Neve Electronics

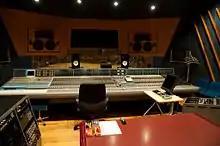
Neve VR-72 with Flying Faders, Studio 1 Control Room Center

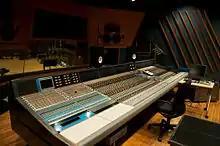
Studio 1 Control Room Left Quarter

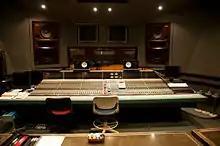
Studio 3 Control Room Center

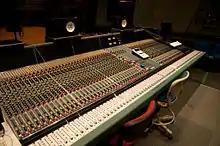
Studio 3 Control Room Left Quarter

Rupert Neve formed Neve Electronics in 1961. The company specialised in producing professional audio equipment and mixing consoles. The products used high-quality components and utilized Class-A circuit designs. In 1964 the company moved to Cambridgeshire. That year Neve Electronics built one of the first transistor-based mixing consoles for Philips Records Studios in London. The company moved to a purpose-built factory in Melbourn, near Cambridge where in 1968 they designed the 2254 compressor limiter for ABC Weekend TV in the UK. It was also in 1968 that Neve Electronics began to distribute their products in North America. Vanguard Records, of New York City, was the first American recording studio to take possession of the Neve console in October, 1968.